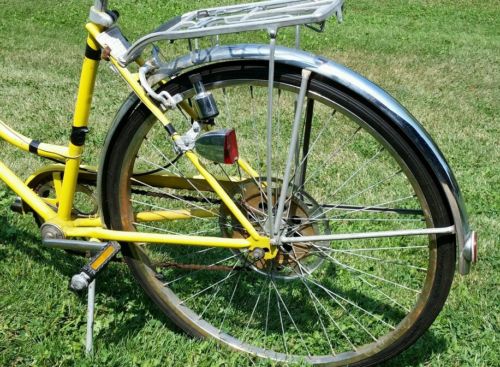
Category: bicycle